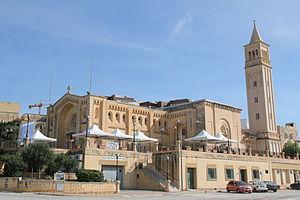
L'église paroissiale Sainte-Anne est une église catholique située à Marsaskala, à Malte.